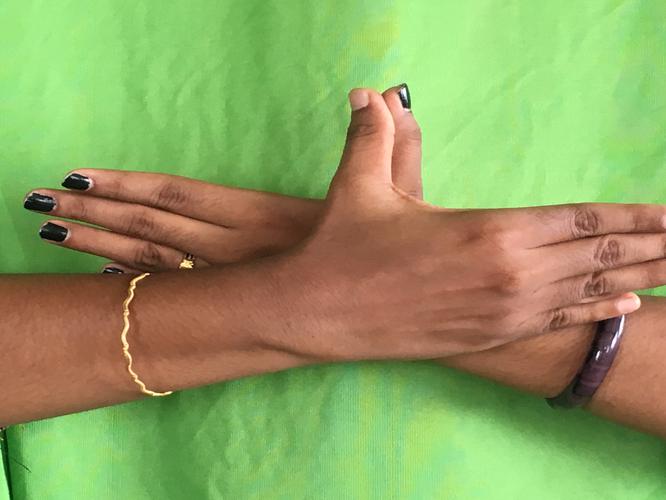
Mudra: Garuda
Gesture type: double_hand